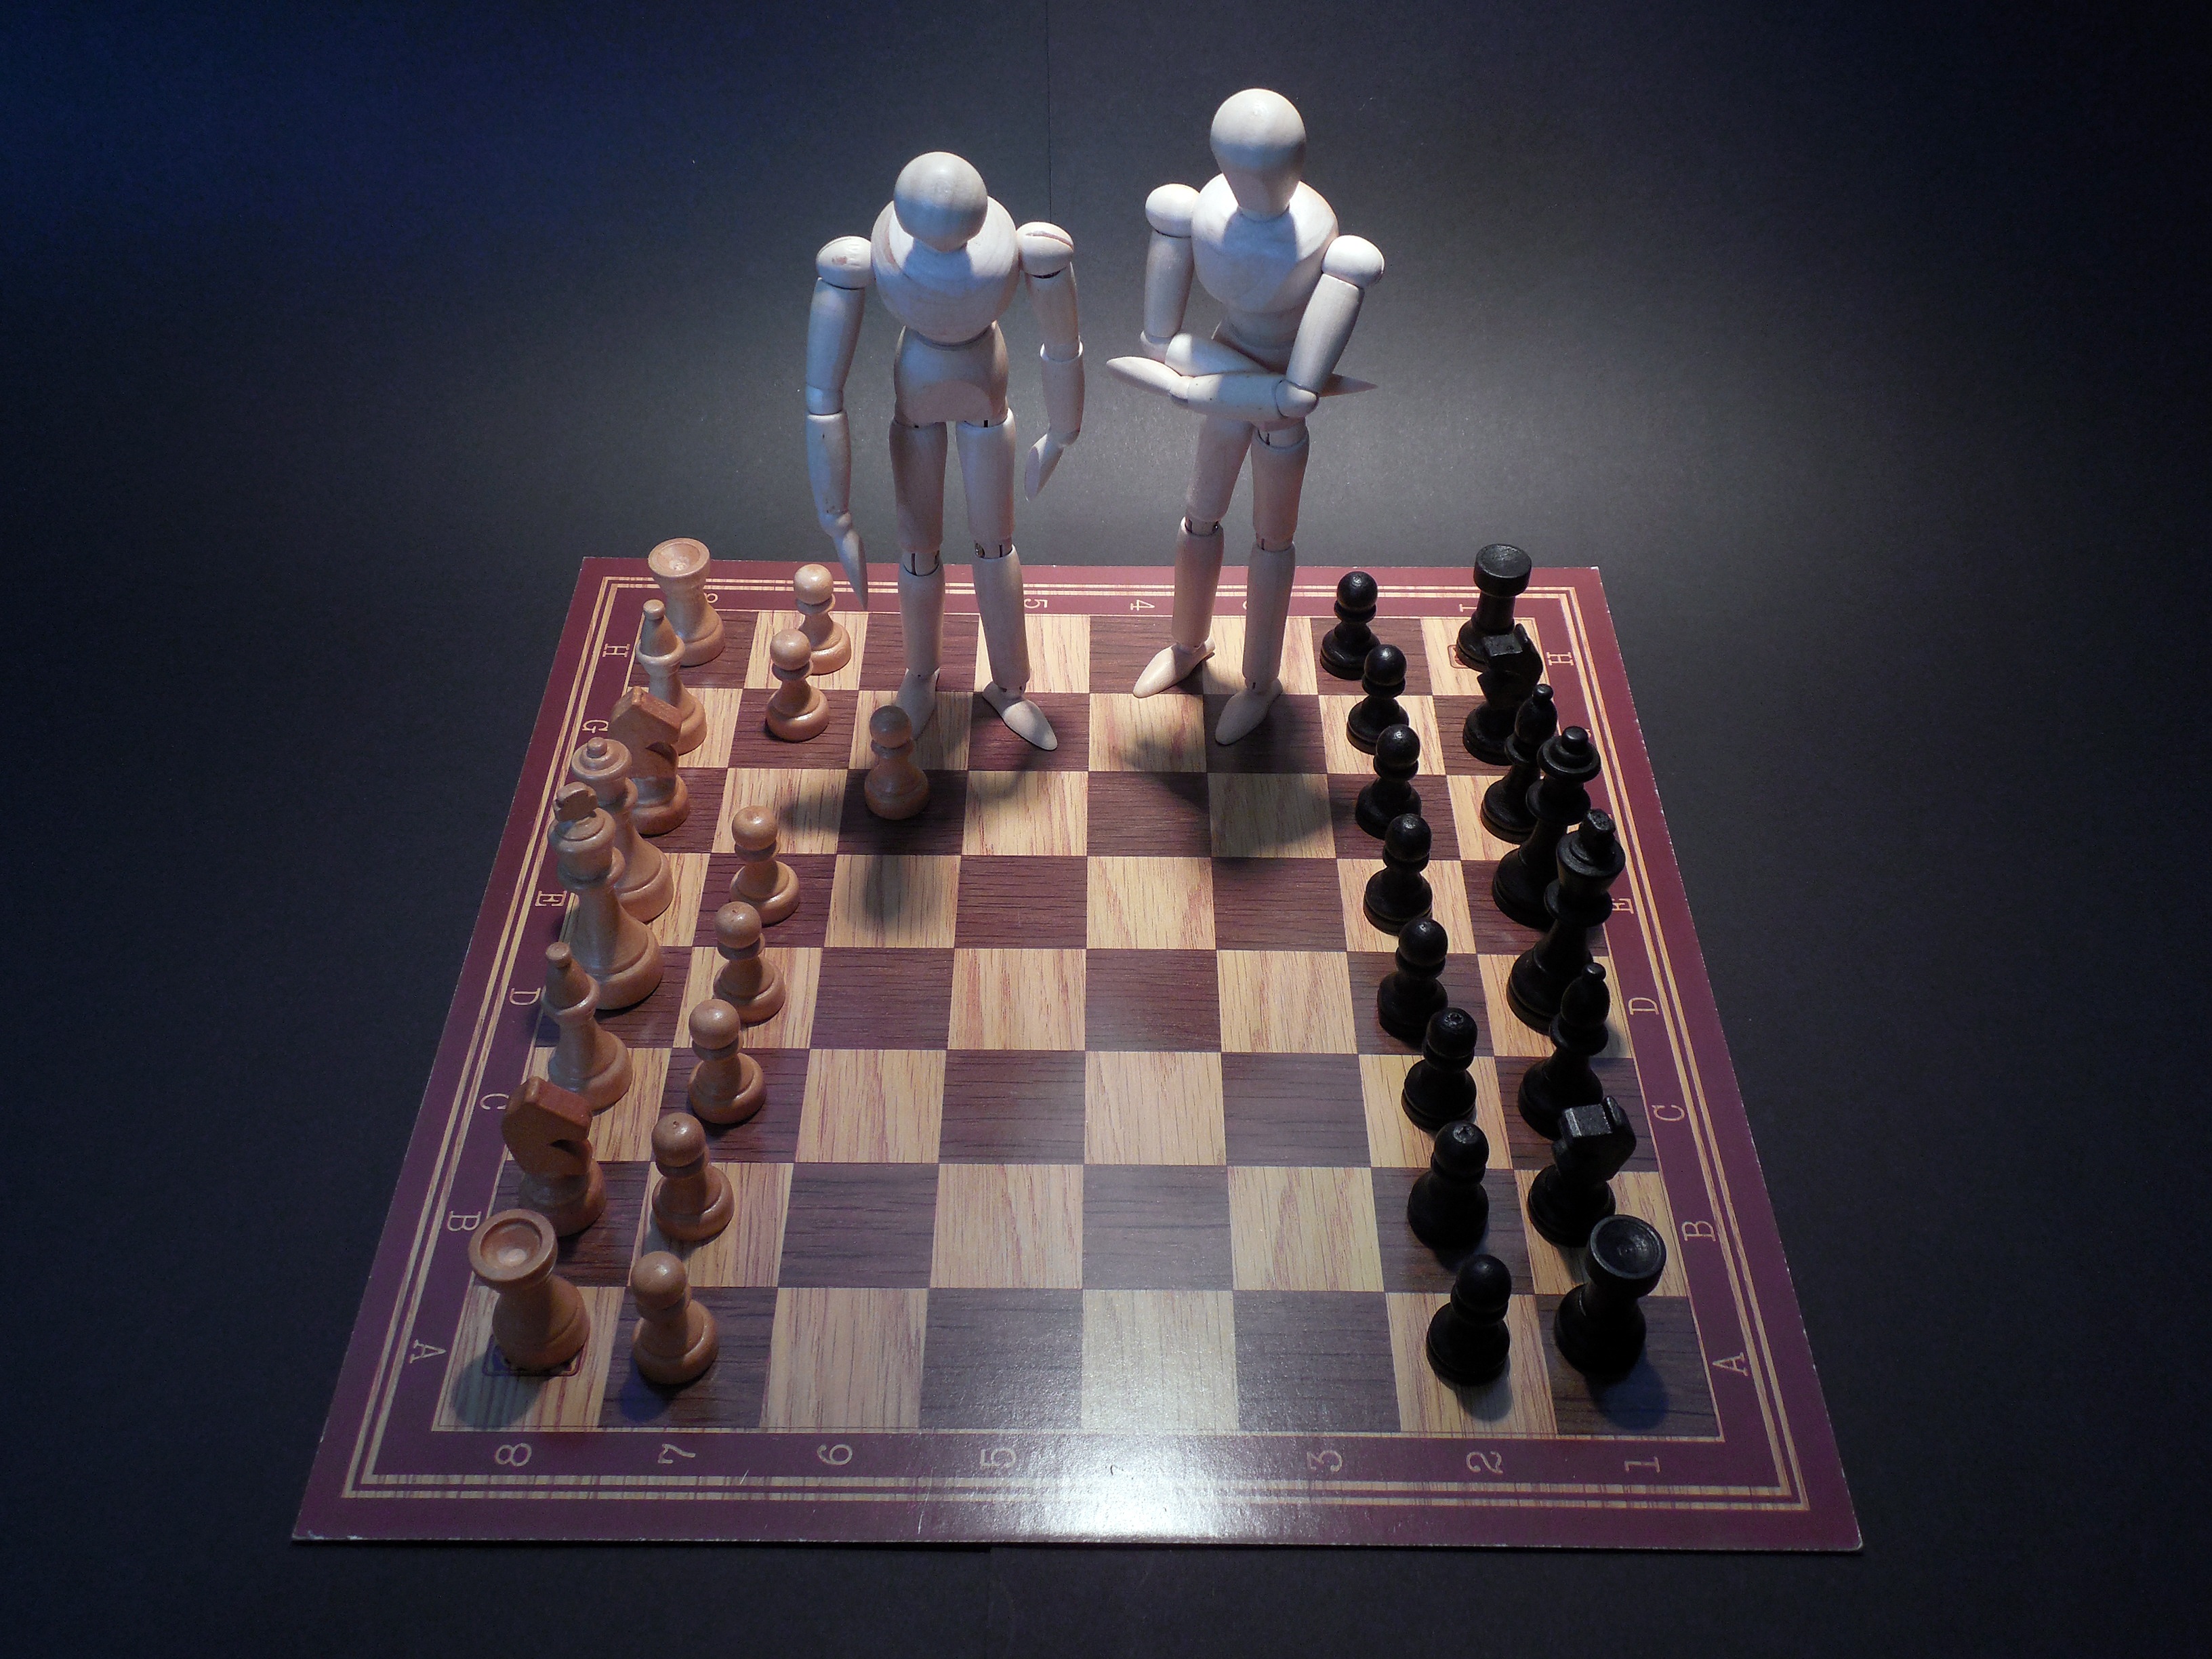
play, recreation, think, board game, sports, chess, strategy, chessboard, figures, games, tactics, chess board, chess pieces, consider, chess game, indoor games and sports, tabletop game, english draughts, wood dolls, members dolls